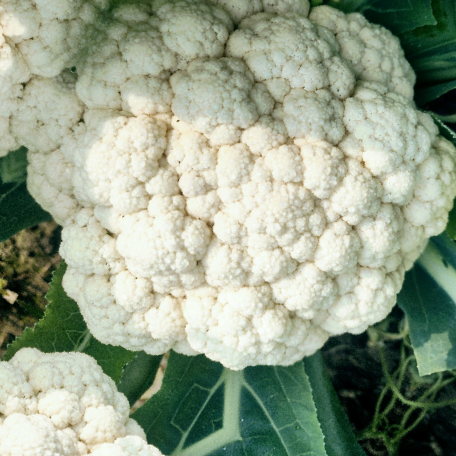
Label: Disease Free